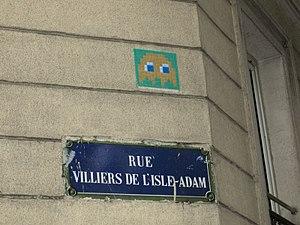
plaque de la rue Villiers De L'Isle Adam à Paris
La rue Villiers-de-L'Isle-Adam est une voie du 20ᵉ arrondissement de Paris.